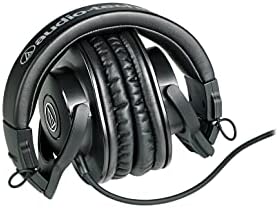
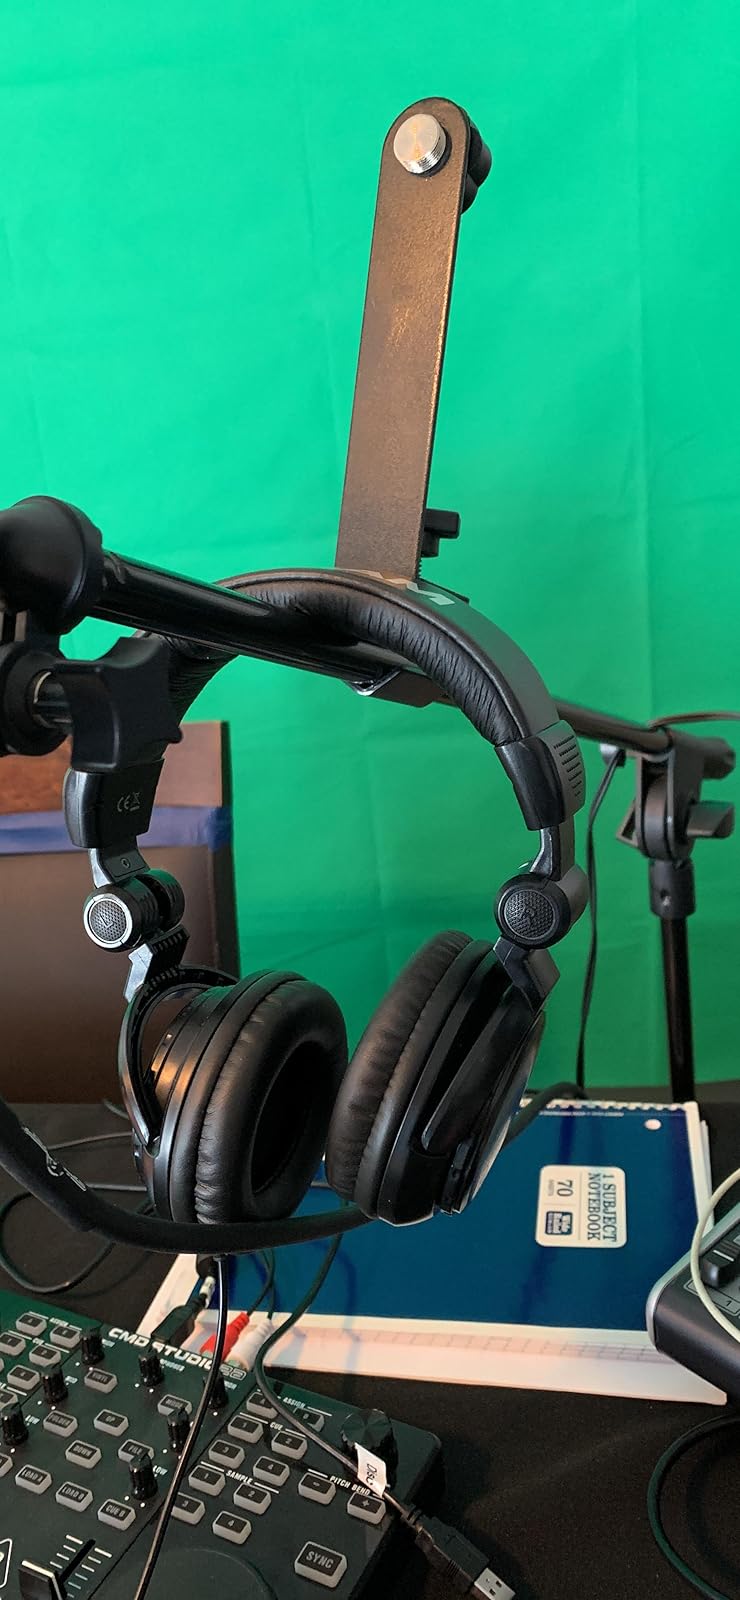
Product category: headphones
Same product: no